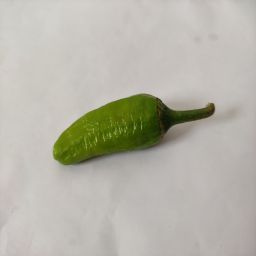
Crop: New Mexico Green Chile
Quality: Unripe